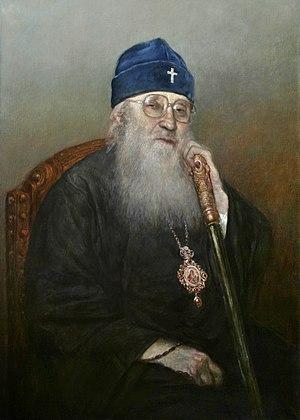
Le Métropolite Simon (Novikov). d'ici 2015. Huile sur toile. 70×50. Le Peintre A. N. MironovItaliano: Simone. Metropolitan Ryazan e Касимовский. 2015. Olio su tela. 70×50. L'Artista A. N. MironovБеларуская: Мітрапаліт Сымон (Новікаў). 2015. Палатно, алей. 70×50. Мастак А. Н. Міронаў